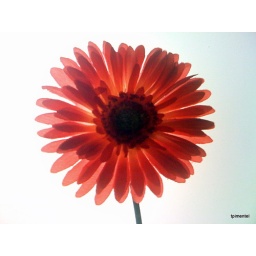
Flower in front of a glass of a window in a very lightful day.